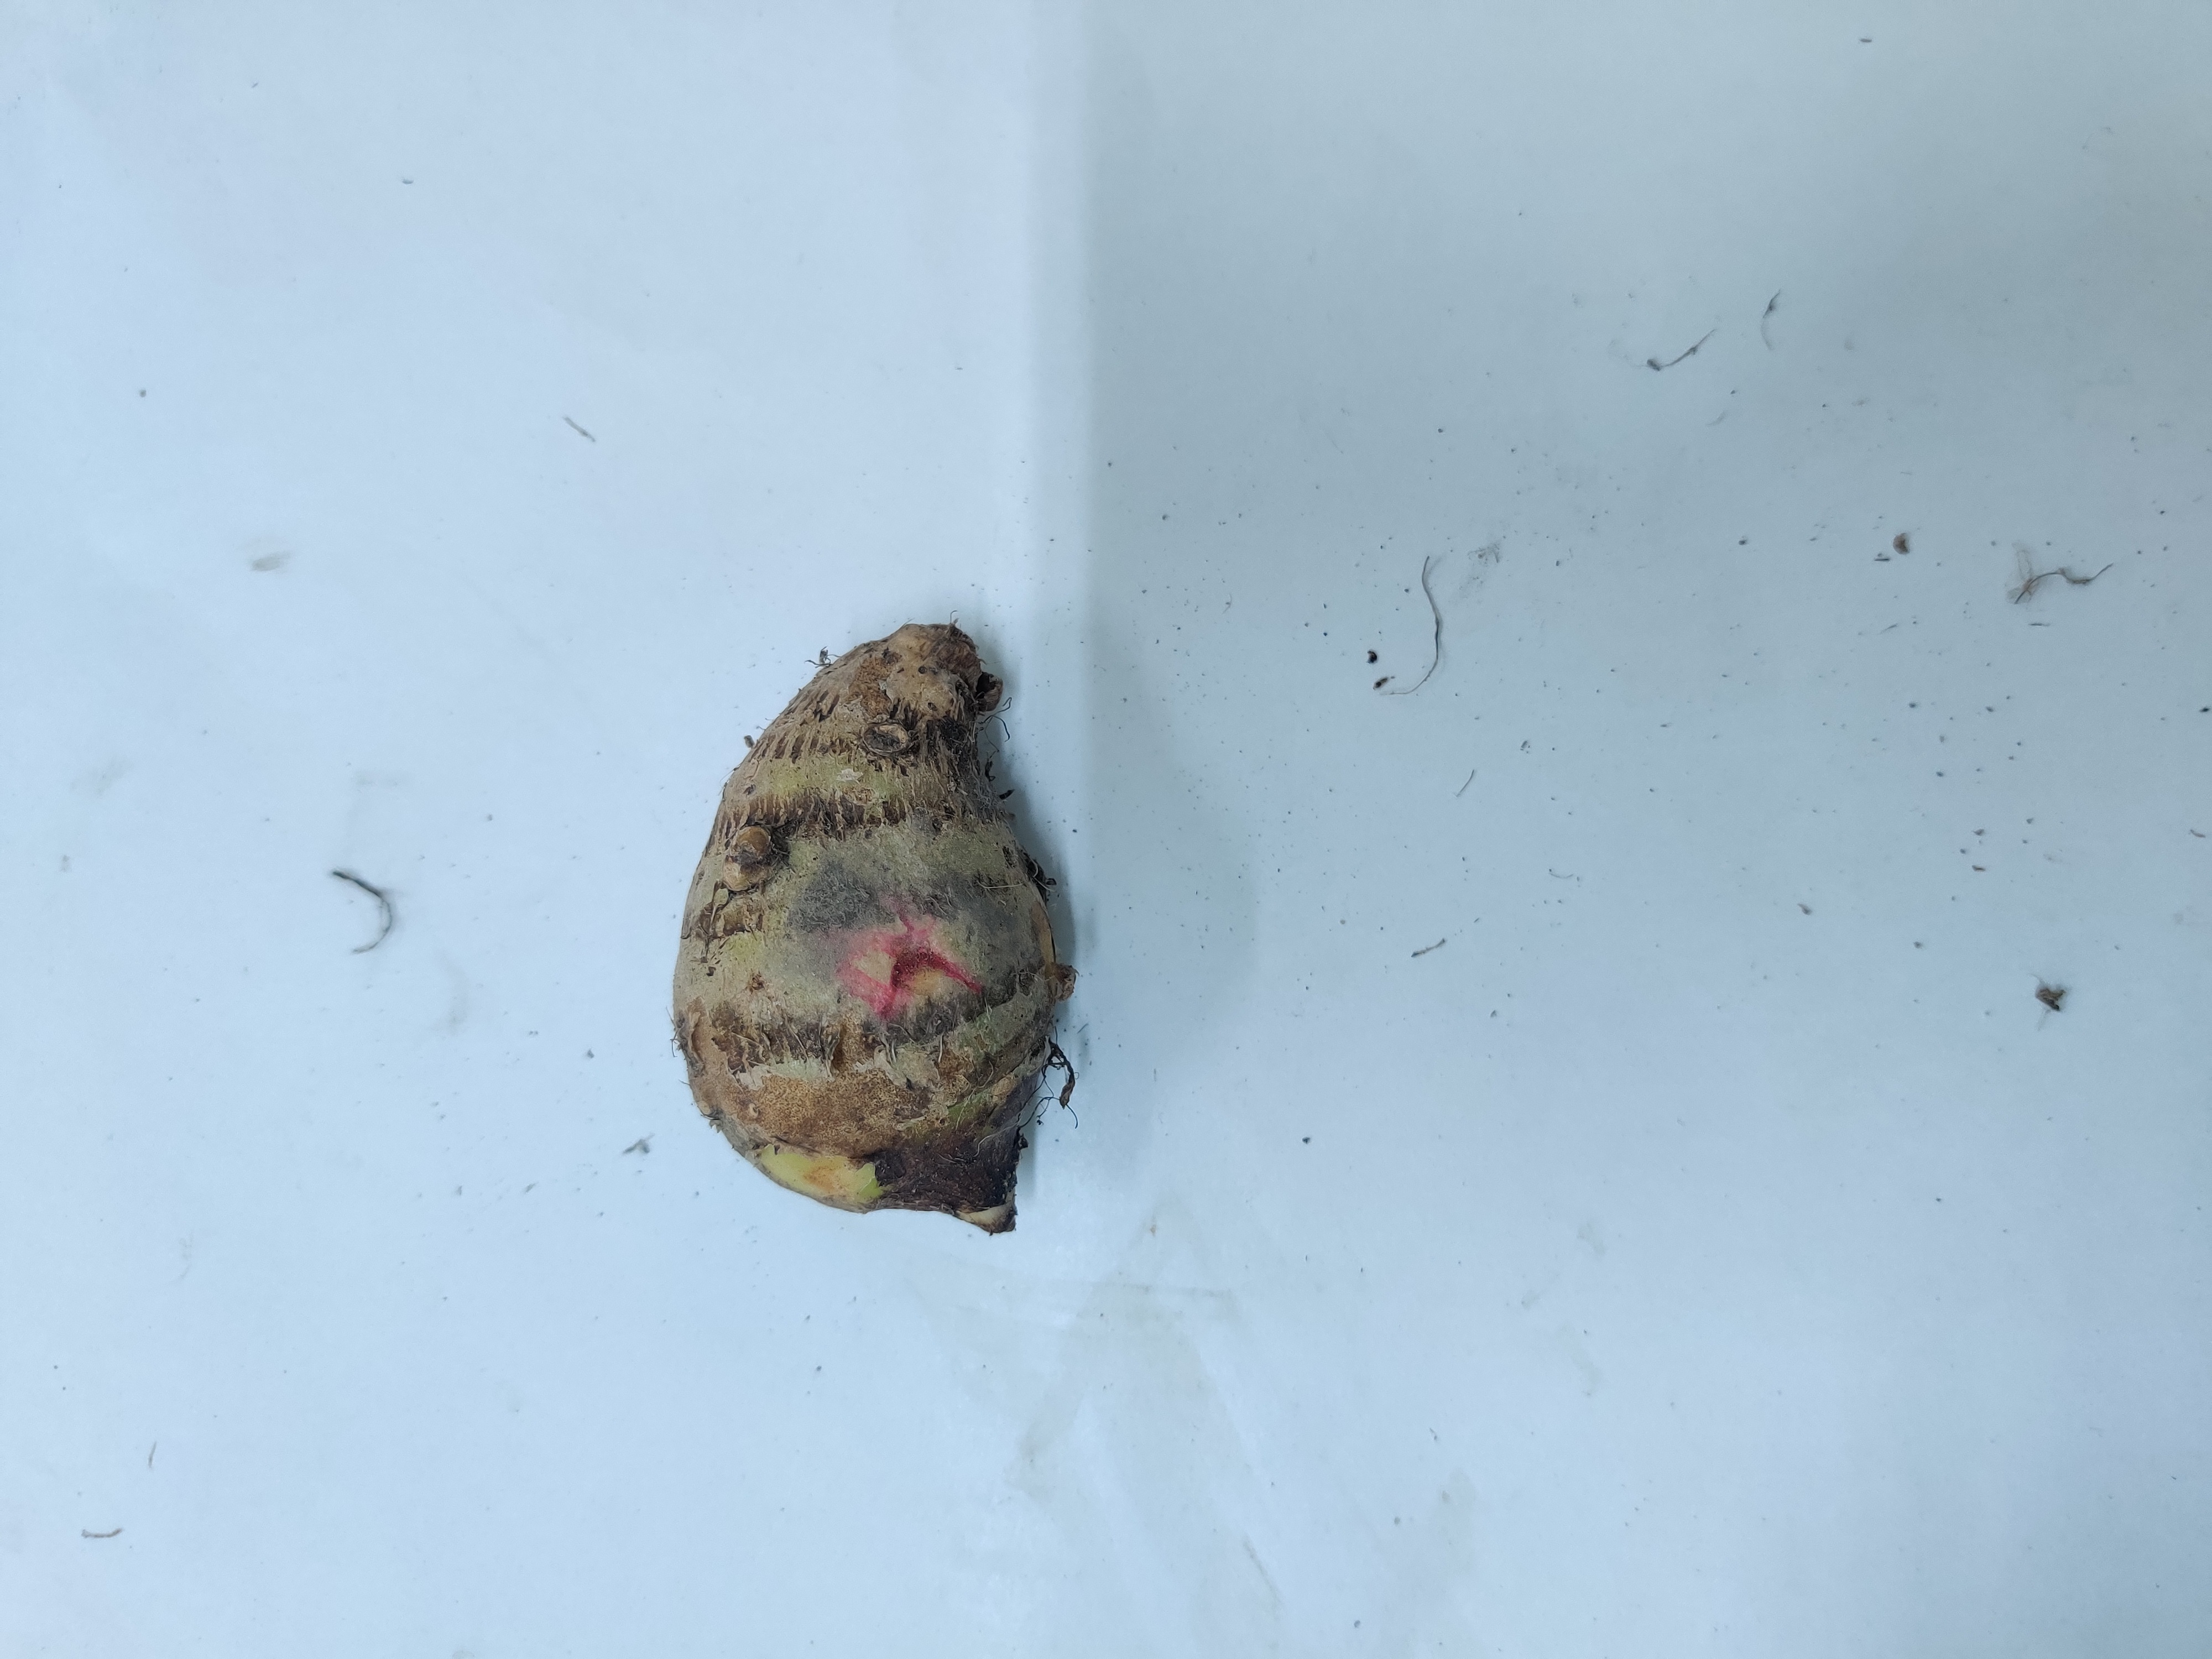
Crop: Taro root
Condition: Damaged